Nikita Ramic

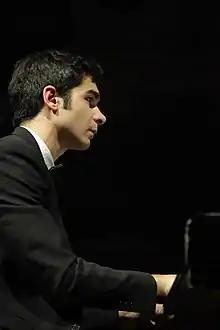
Nikita Ramic performing at the Salle Gaveau, 2018

Nikita Ramic was born in Vranje, Serbia to a family that has cultivated a long musical tradition. He grew up in a family of artists and began studying the piano at the age of three thanks to the teaching of his pianist mother, a student of Evgeny Lieberman (himself a student of the legendary pedagogue Heinrich Neuhaus). His father, a virtuoso, obtained the first prize for accordion at the Concours International de Venise in 1984.